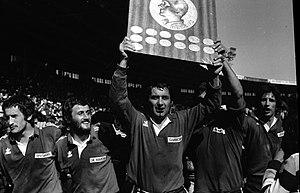
Stadium municipal de Toulouse, 1bis allées Gabriel-Biénès. 13 mai 1973. Plan rapproché sur les joueurs de l'équipe du Toulouse Olympique XIII, championne de France. Au centre de la photo un des joueurs toulousains brandit le bouclier Max Rousié (trophée du championnat de France de rugby à XIII)